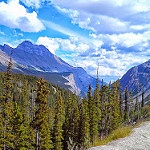
Label: mountain